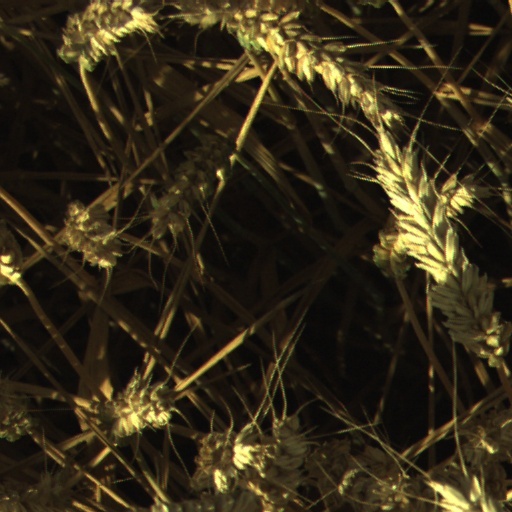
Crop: wheat